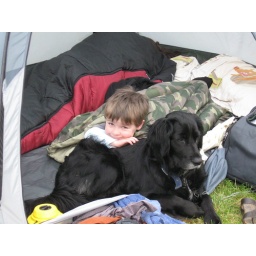
Ocean Shores Sand castle building festival 2008. Happens in Late July